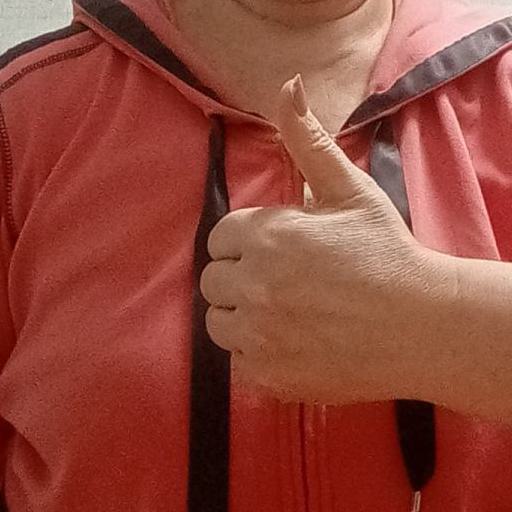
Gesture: like